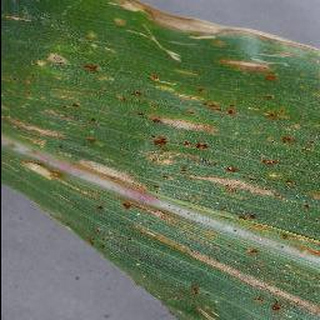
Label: corn_cercospora_leaf_spot